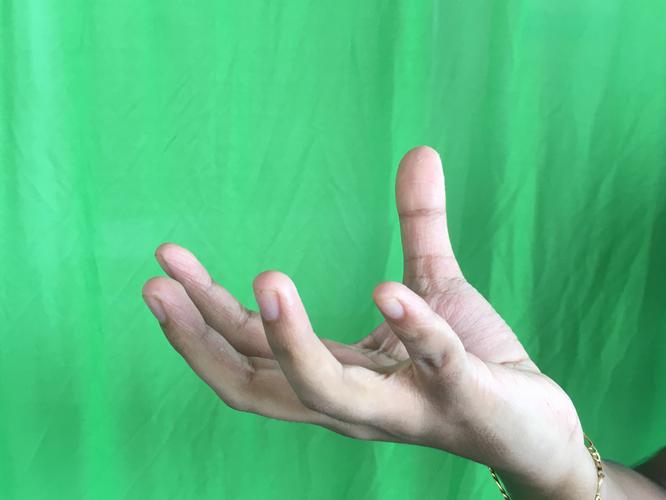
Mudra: Padmakosha
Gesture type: single_hand